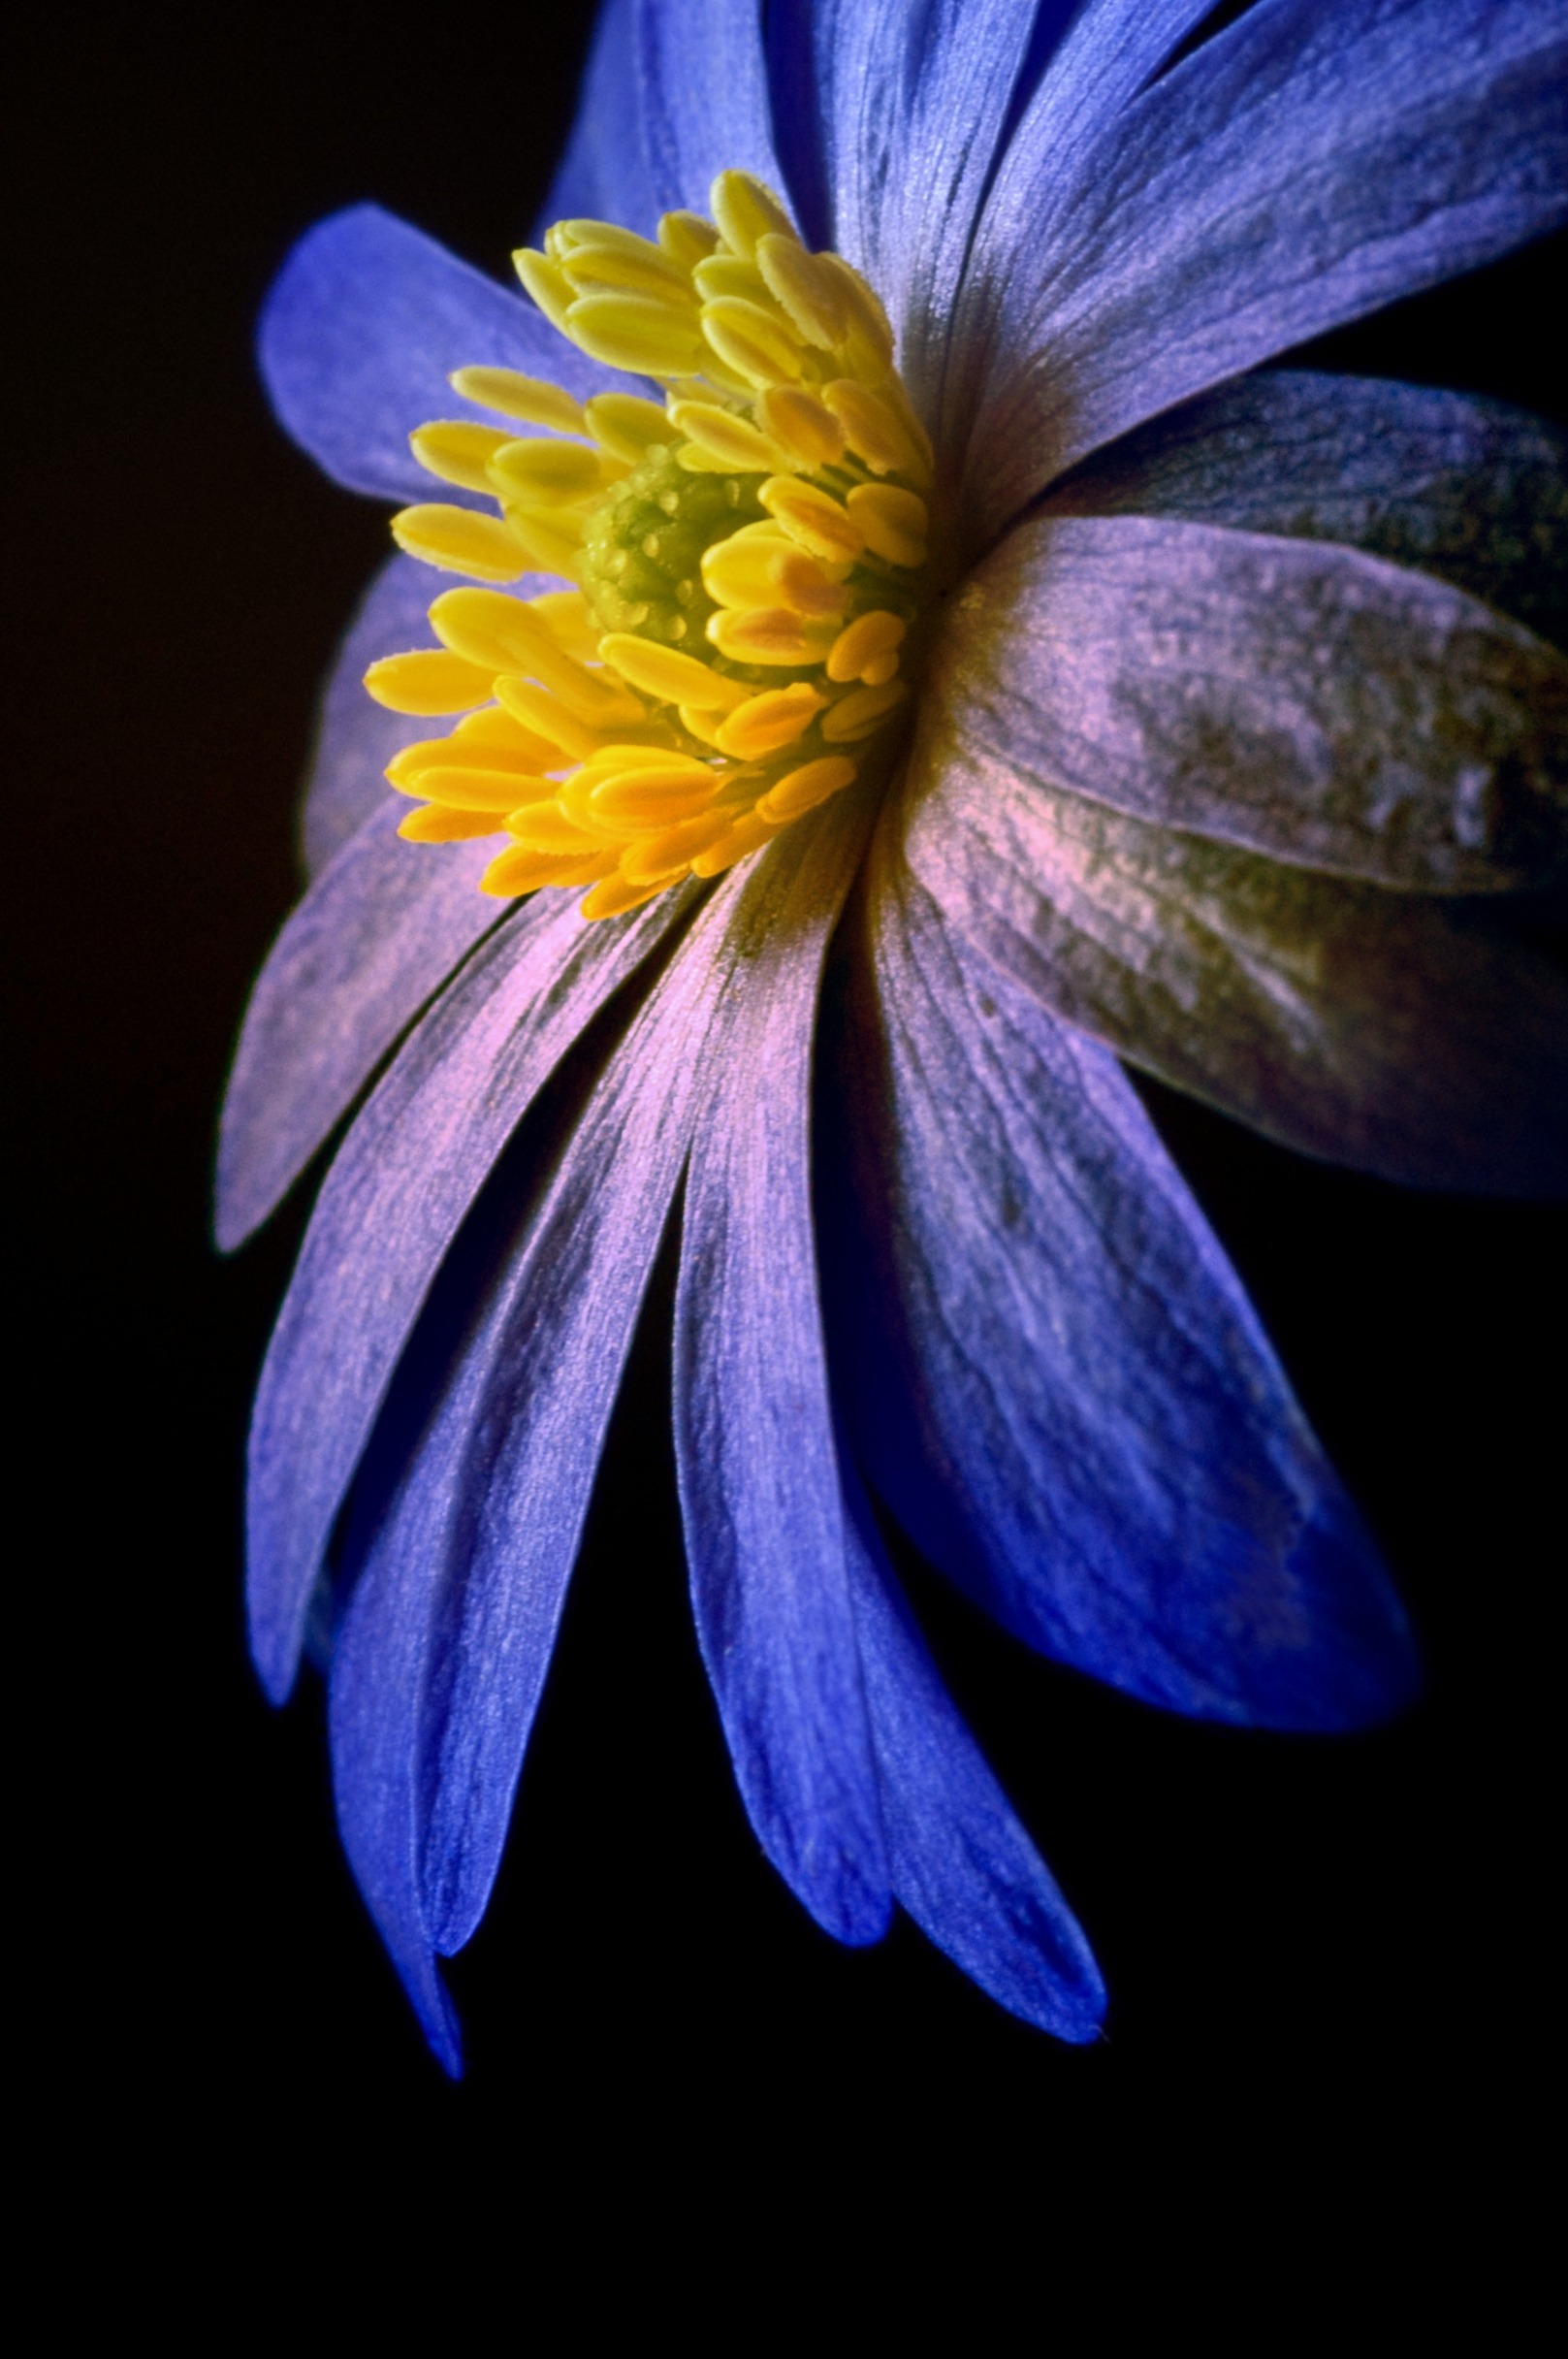
nature, plant, photography, flower, petal, macro, blue, flora, artwork, wildflower, close up, beautiful, dreamy, digital art, macro photography, flowering plant, focal point, daisy family, plant stem, land plant, computer graphic, graphical design